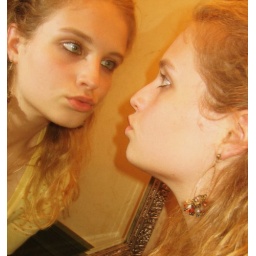
The girl in the mirror 06